Revelations: Persona

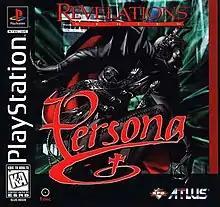
North American PlayStation cover art, featuring the Persona Vishnu

is a 1996 role-playing video game developed and published by Atlus. It is the first entry in the "Persona" series, itself a subseries of the "Megami Tensei" franchise, and the first role-playing entry in the series to be released in the west. Originally released for the PlayStation in 1996 in Japan and North America, the title was ported to Microsoft Windows in 1999. A port to the PlayStation Portable, retitled Shin Megami Tensei: Persona, was released in North America and Japan in 2009, and the following year in Europe. This port featured new cutscenes and a reworked English localization that was more faithful to the original Japanese release, as the original 1996 North American localization was heavily criticized for its unfaithfulness to the original Japanese version.